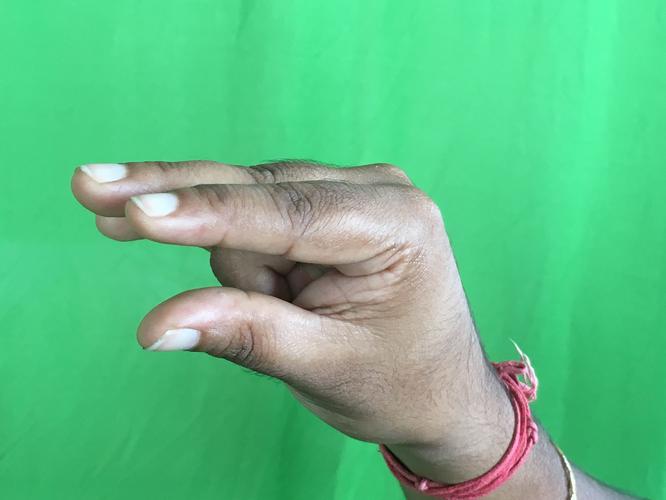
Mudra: Kangulam
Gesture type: single_hand